Lomé

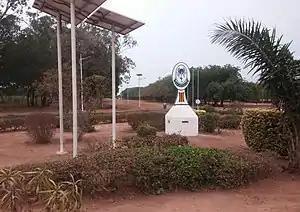
Entrance of University of Lomé

Located 200 km from Accra and 150 km from Cotonou, Lomé has an important port, including a free zone opened in 1968. Phosphates, coffee, cocoa, cotton and palm oil are exported and much of the transit is on behalf of Ghana, Mali, Niger and Burkina Faso. The port is also home to an oil refinery and, since 1989, a shipyard. The concession of two container terminals to the Bolloré group gave rise to police custody and indictment of Vincent Bolloré in France in April 2018.